Vladimir Bukovsky

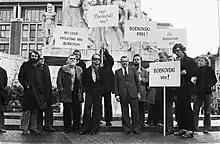
Protest demonstration of January 1975 in Amsterdam for Vladimir Bukovsky's release from prison

The fate of Bukovsky and other political prisoners in the Soviet Union had been repeatedly brought to world attention by Western diplomats and human rights groups such as the relatively new Amnesty International formed in 1961.